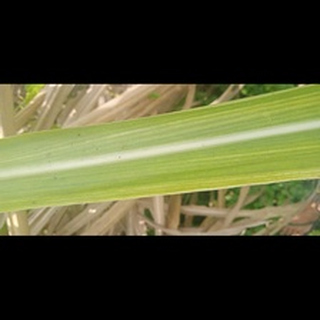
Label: sugarcane_mosaic